Curnonsky

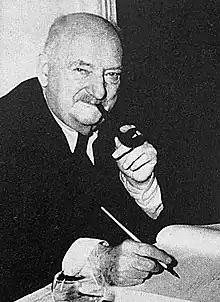
Curnonsky

Maurice Edmond Sailland (October 12, 1872, in Angers, France – July 22, 1956, in Paris), better known by his pen-name Curnonsky (nicknamed 'Cur'), and dubbed the Prince of Gastronomy, was one of the most celebrated writers on gastronomy in France in the 20th century. He wrote or ghost-wrote many books in diverse genres and many newspaper columns. He is often considered the inventor of gastronomic motor-tourism as popularized by Michelin, though he himself could not drive. He was a student of Henri-Paul Pellaprat.